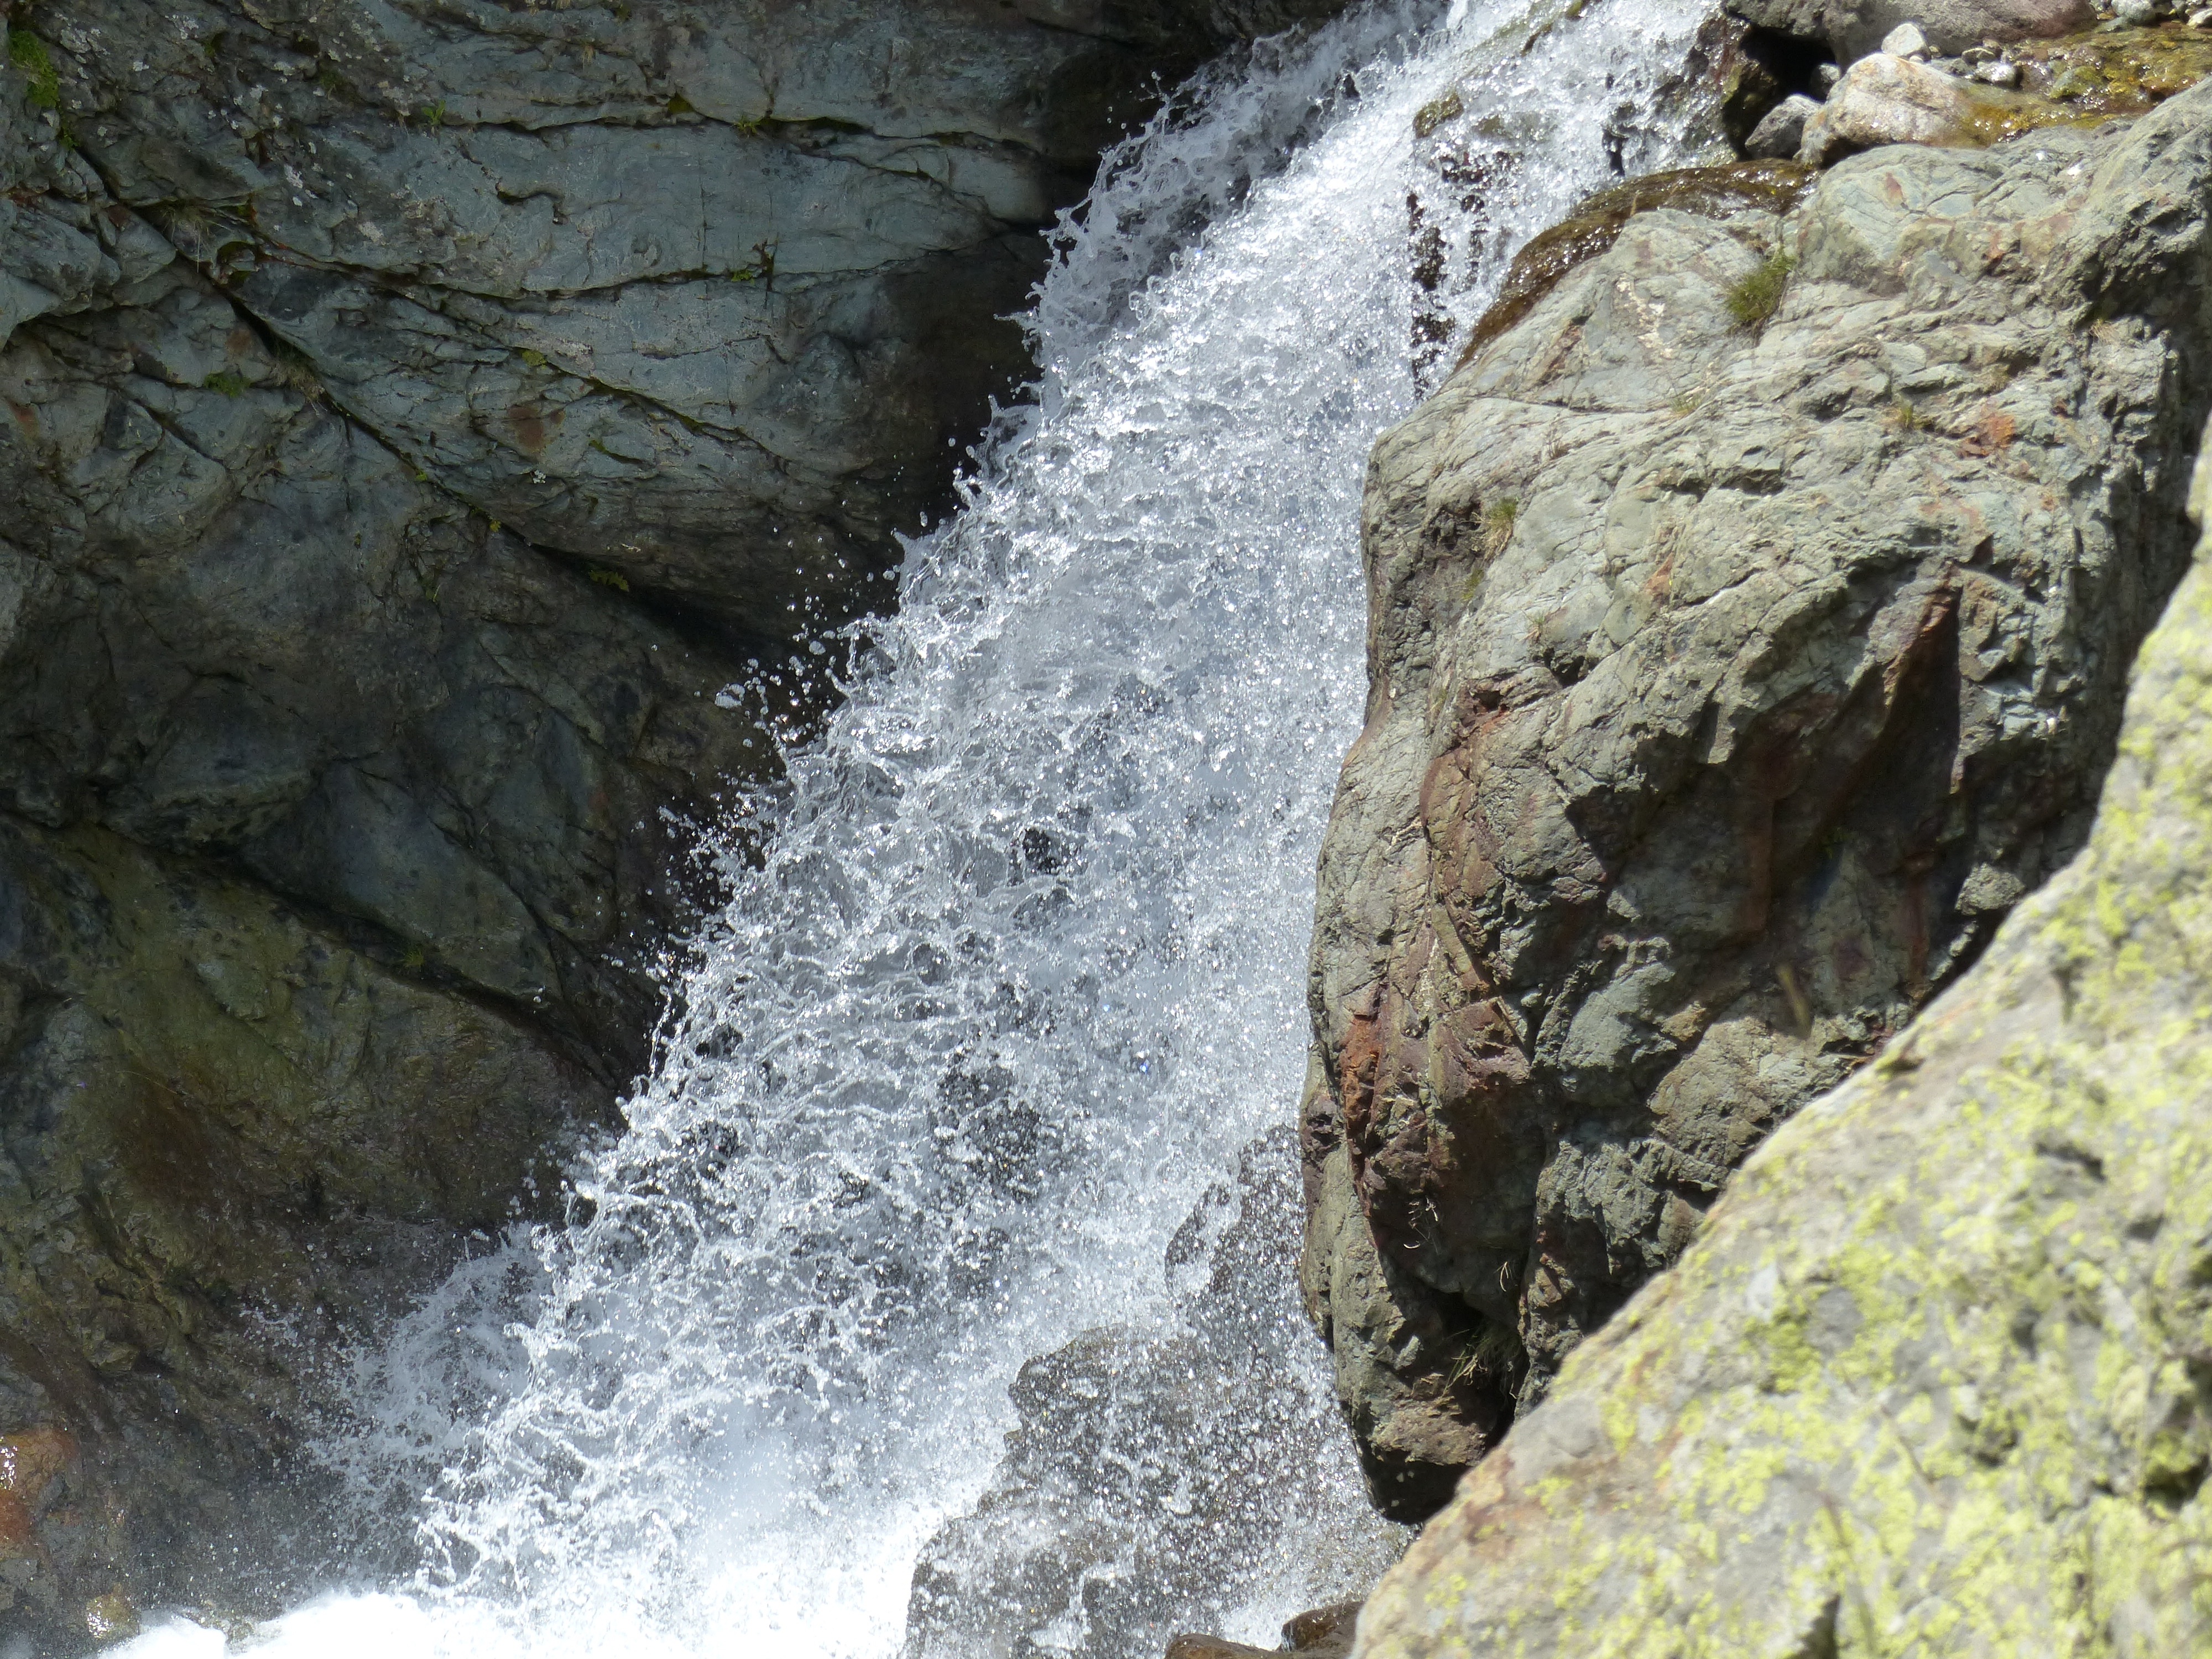
water, nature, rock, waterfall, mountain, adventure, river, cliff, stream, cascade, rapid, canyon, extreme sport, terrain, sports, water feature, wadi, canyoning, geological phenomenon